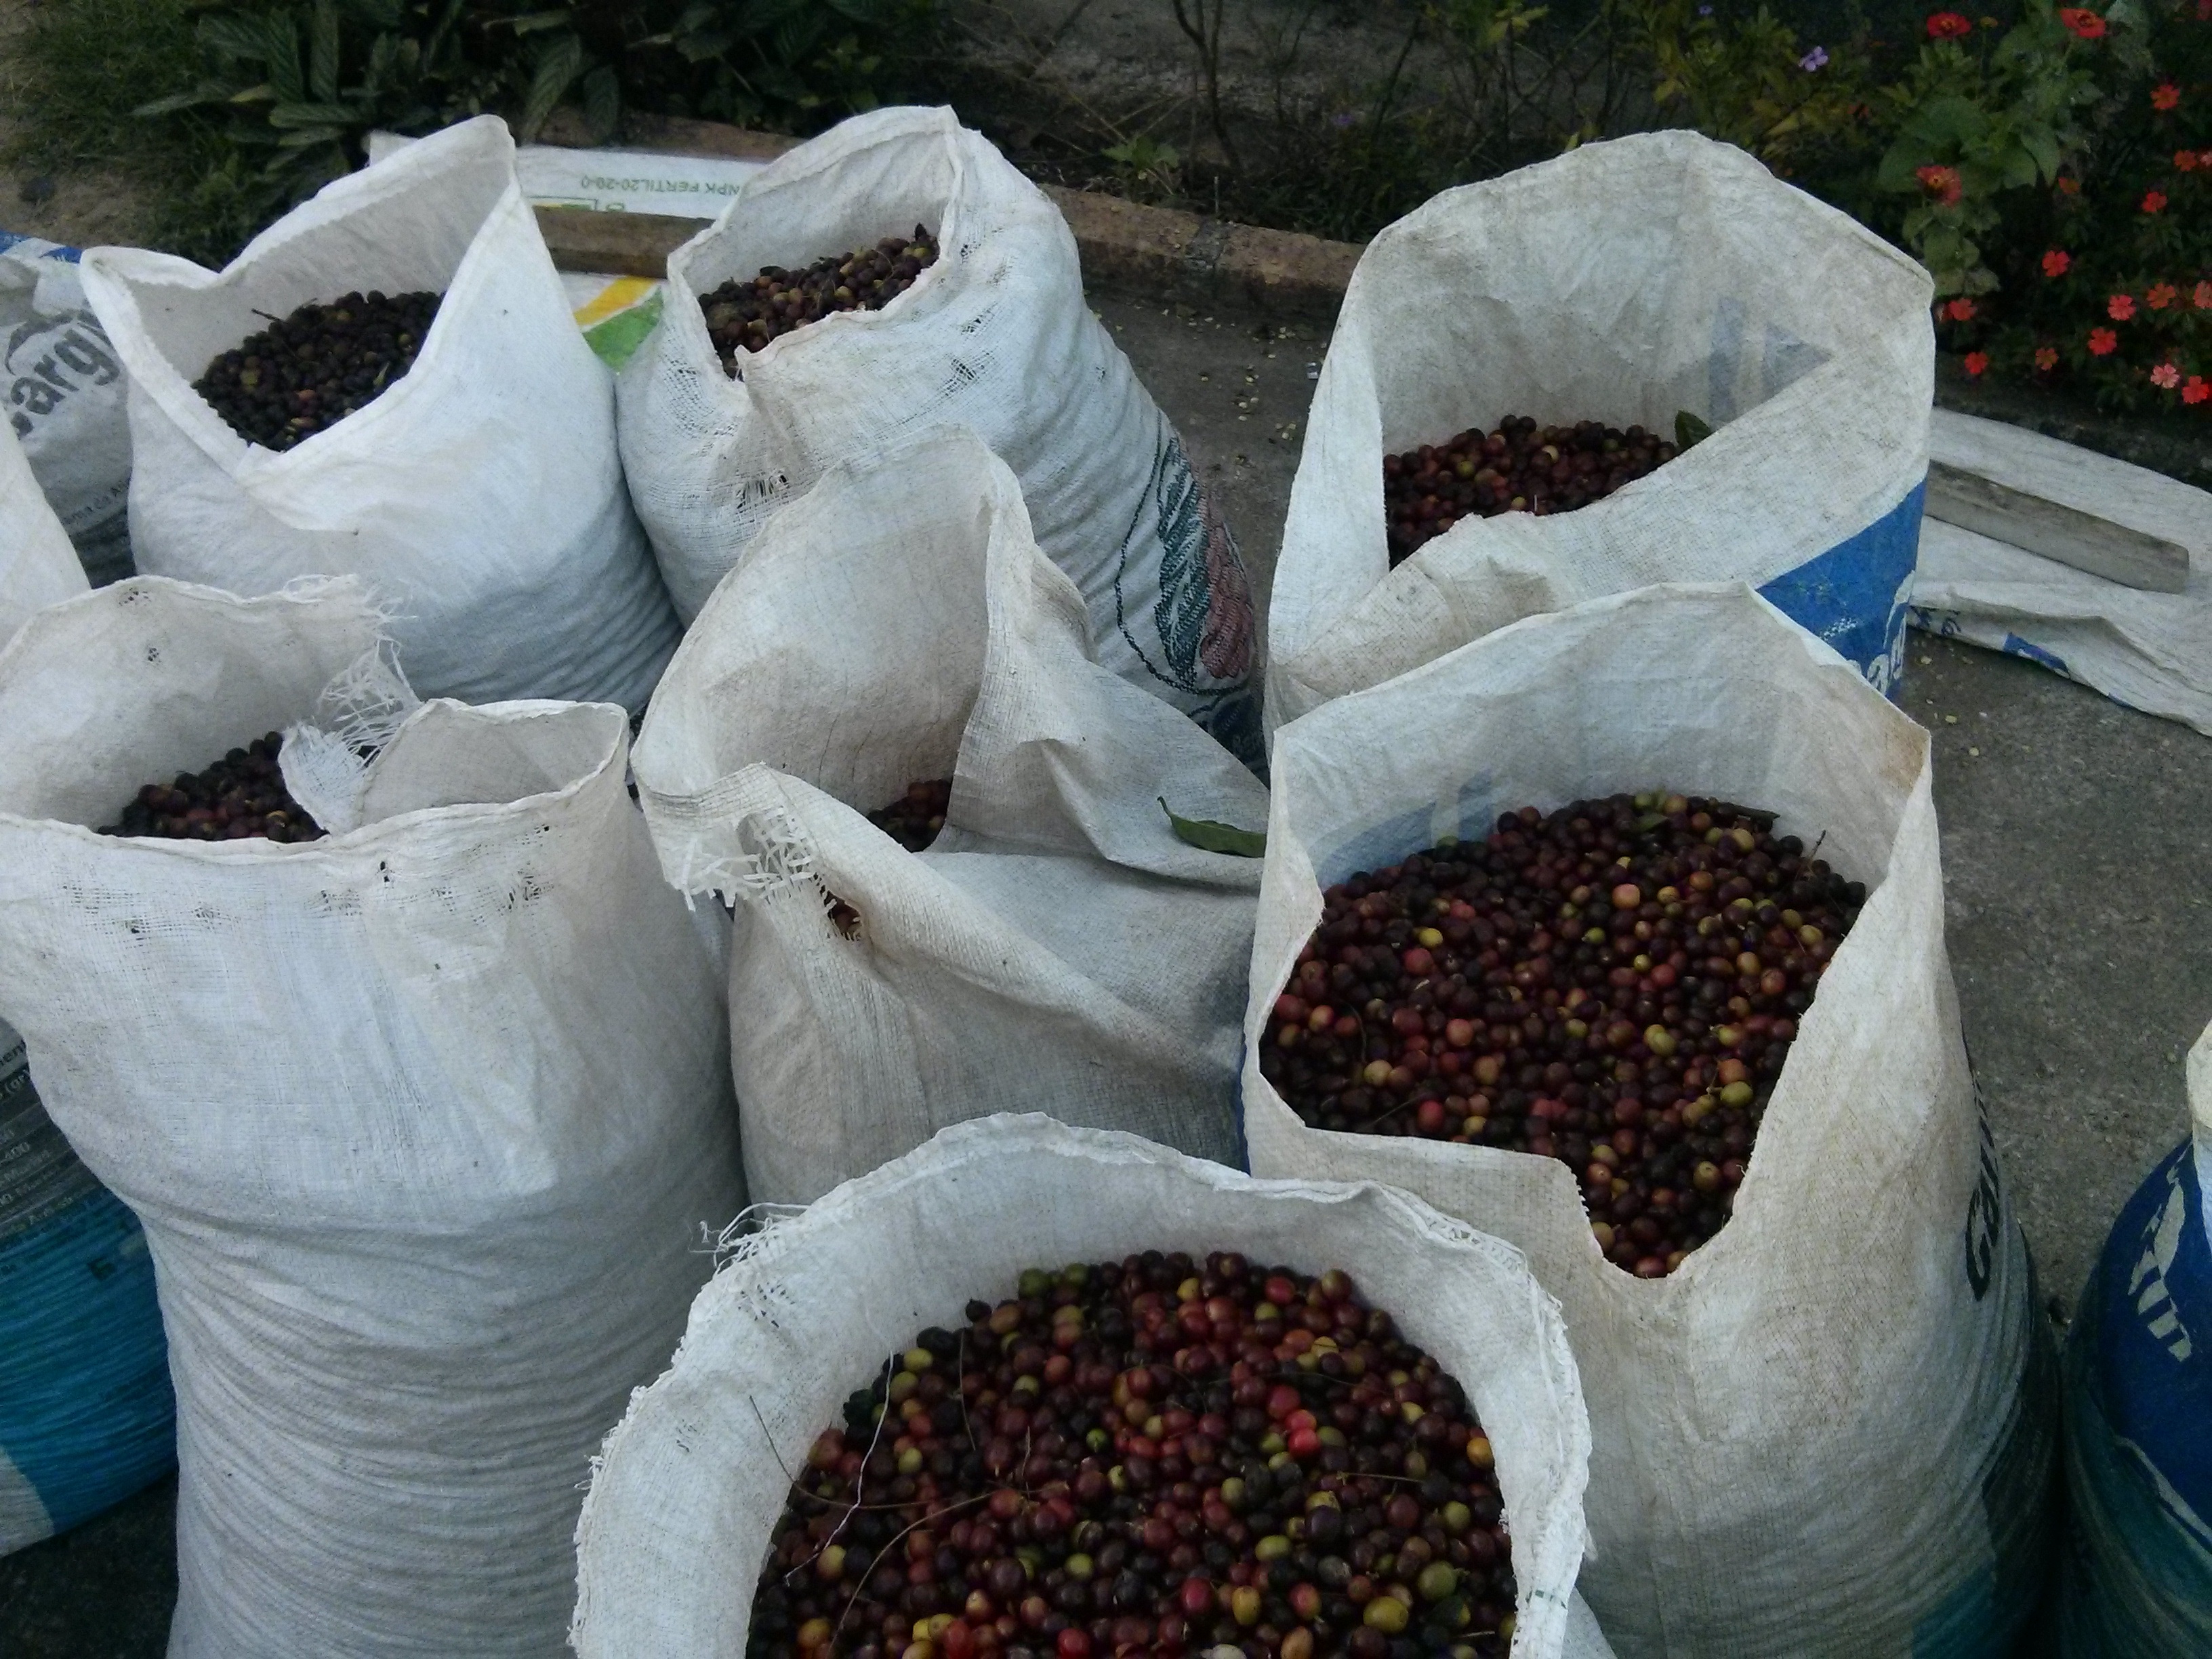
coffee, flower, bean, food, harvest, produce, fresh, bag, beans, organic coffee